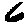
Label: 6